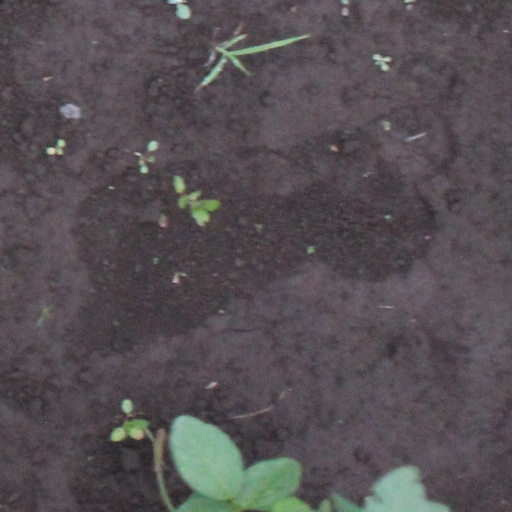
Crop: soybean